Frank Vignola

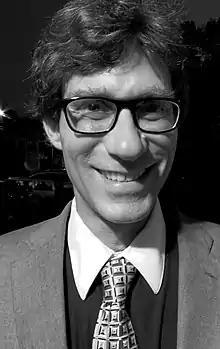
Vignola in 2014

Frank Vignola (born December 30, 1965) is an American jazz guitarist. He has played in the genres of swing, fusion, gypsy jazz, classical, and pop.